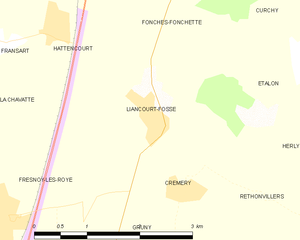
Carte des communes françaises Liancourt-Fosse